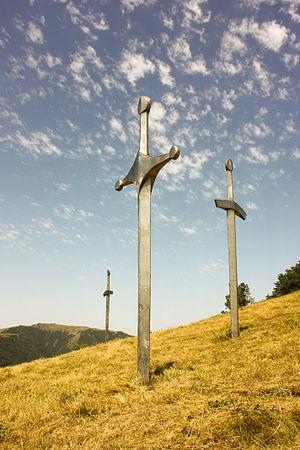
Ceci est une liste de conflits en Europe en ordre chronologique, comprenant les guerres entre nations européennes, les guerres civiles au sein des nations européennes, les guerres entre une nation européenne et une nation non-européenne dont le champ de bataille est situé en Europe, les invasions des nations européennes et les révoltes ou insurrections au sein des nations européennes.